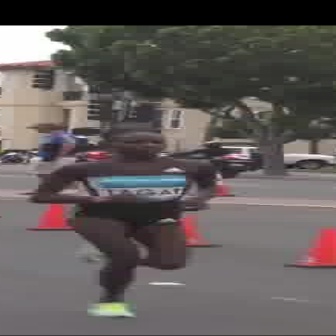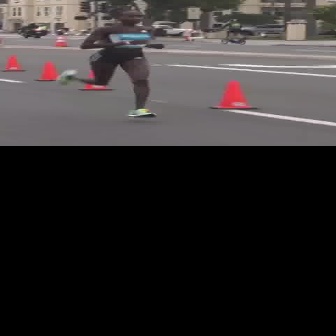
  Please identify the target specified by the bounding box [24,126,218,319] in the first image and locate it in the second image. Return the coordinates in [x_min,y_min,x_max,y_max] format.
Answer: [54,8,163,117]